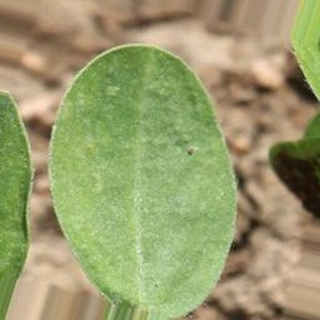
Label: healthy_groundnut